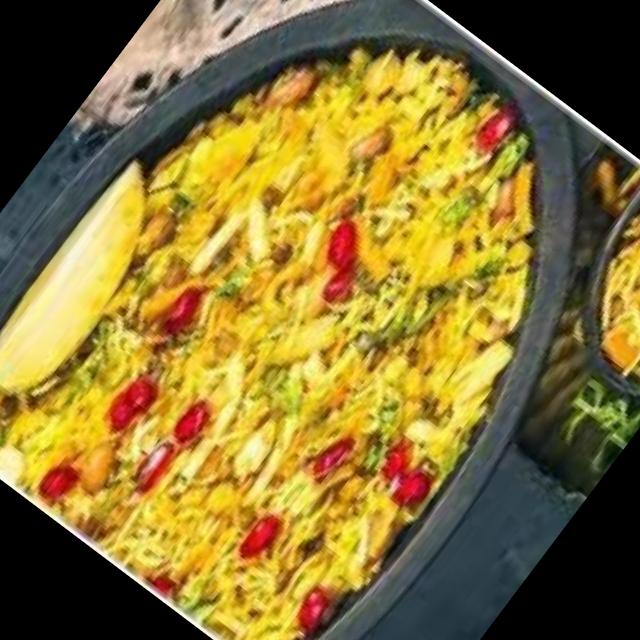
Dish: poha